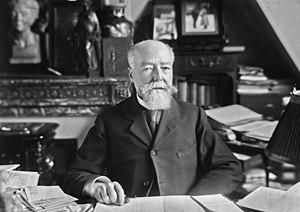
Paul Doumer dans son bureau.
Joseph Athanase Doumer, dit Paul Doumer, né le 22 mars 1857 à Aurillac et mort assassiné le 7 mai 1932 à Paris, est un homme d'État français. Il est président de la République du 13 juin 1931 au 7 mai 1932.
L'agence Rol est une agence de reportage photographique créée en 1904 par le photographe Marcel Rol et disparue en 1937 en raison de sa fusion avec les agences Meurisse et Mondial Photo Presse.